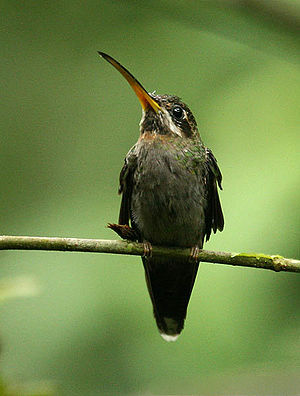
Båndhalet skægstrube
Båndhalet skægstrube er en af de cirka 339 forskellige arter af kolibrier. Hunnen lægger 2 hvide æg og udruger dem alene. Fuglen er 10,2 til 11 cm lang og vejer 5-5,8 gram.